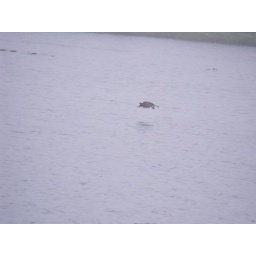
osprey flying just above the water